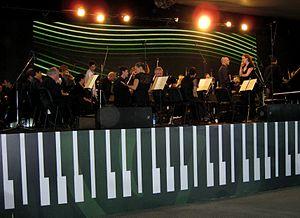
Le Festival de musique de Gabala - se tient dès 2009, chaque année en été, dans une ville azerbaïdjanaise de Gabala. Le festival est organisé à l’aide du Fonds Heydar Aliyev. Les initiateurs du festival sont Farkhad Badalbeyli, recteur de l’Académie de Musique de Bakou et Dmitri Yablonski, chef d'orchestre. Les performances des musiciens se passent sous le ciel ouvert. Les musiciens des républiques postsoviétiques, de l'Europe, des États-Unis et d’Israël participent au festival. En 2009, le festival coïncidait avec le concours des jeunes pianistes. En dehors des concerts de musique classique, quelques soirées ont été consacrées au Jazz et au Mugham. En 2010, le festival a eu lieu au mois d’août. Les musiciens étaient venus de plusieurs pays du monde. Mᵐᵉ Irina Bokova, directrice générale de l’UNESCO assistait aussi à l’ouverture du festival. Comme en 2009, le festival a commencé par l’ouverture de l’opéra « Keroglu » Üzeyir Hacıbəyov. C’était l’Orchestre Philharmonique Royal de la Grande-Bretagne qui avait ouvert le festival.